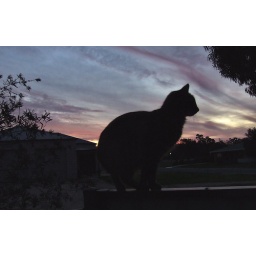
late in the day, after my sunset shot attempts, my cat strolled along the fence and posed for this classic profile